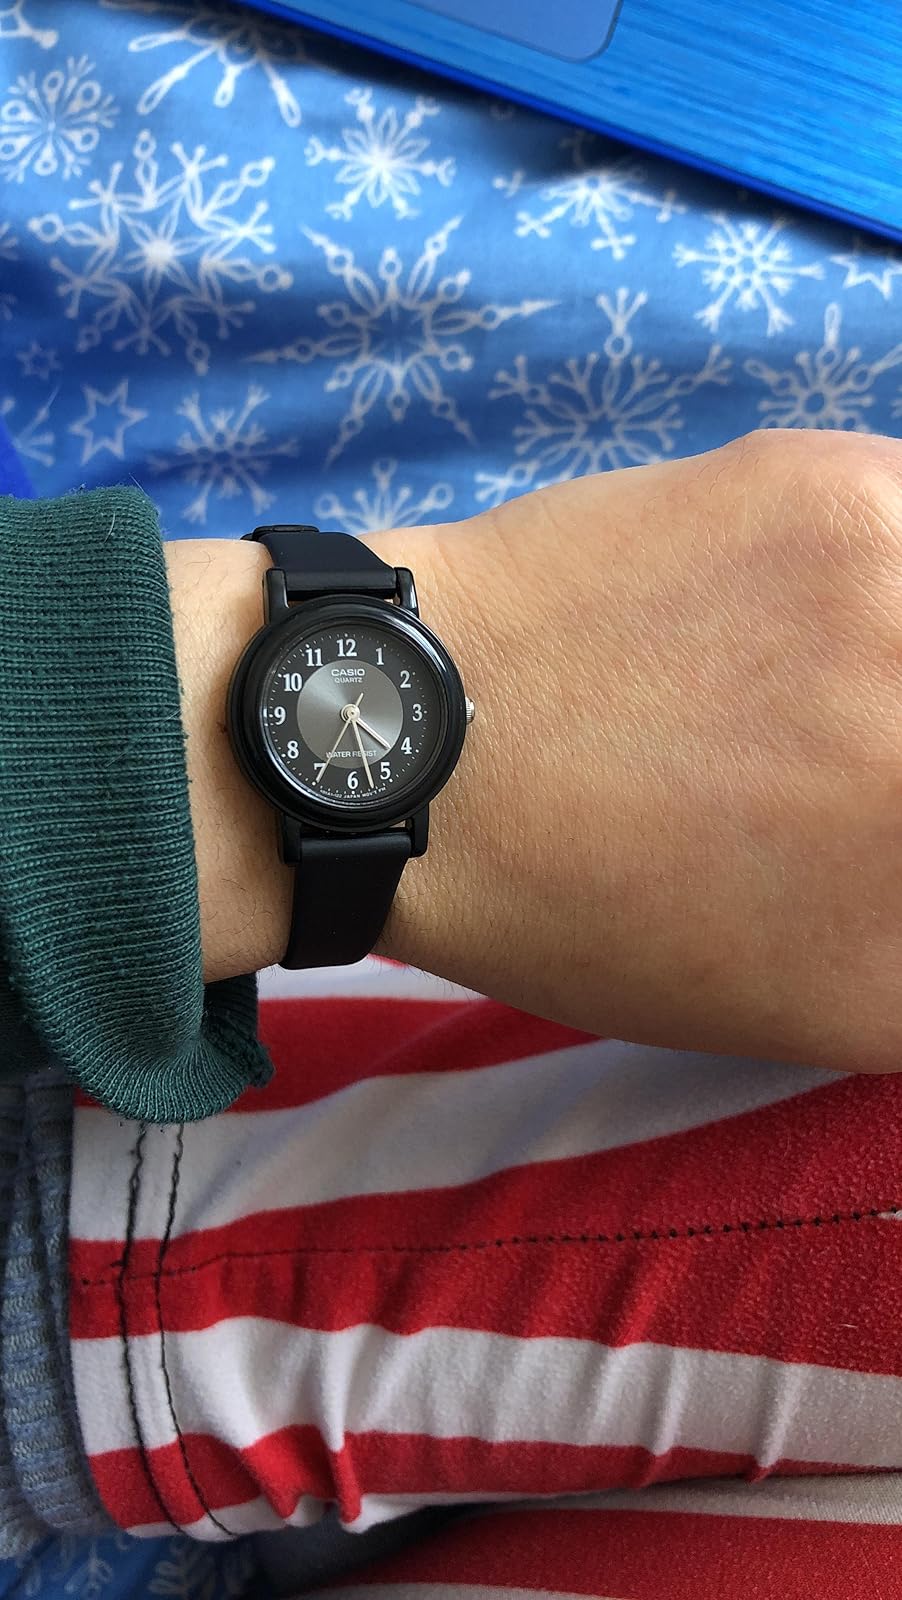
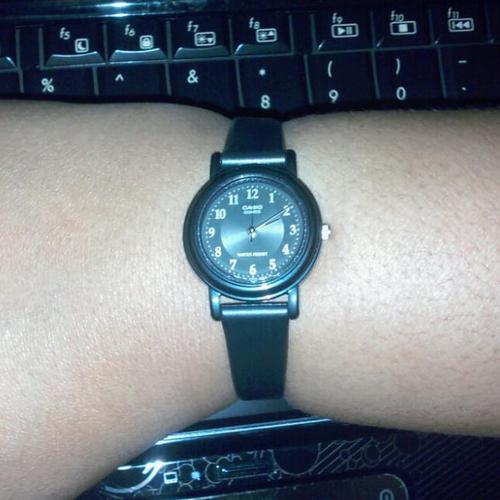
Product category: accessories_watch
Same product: yes